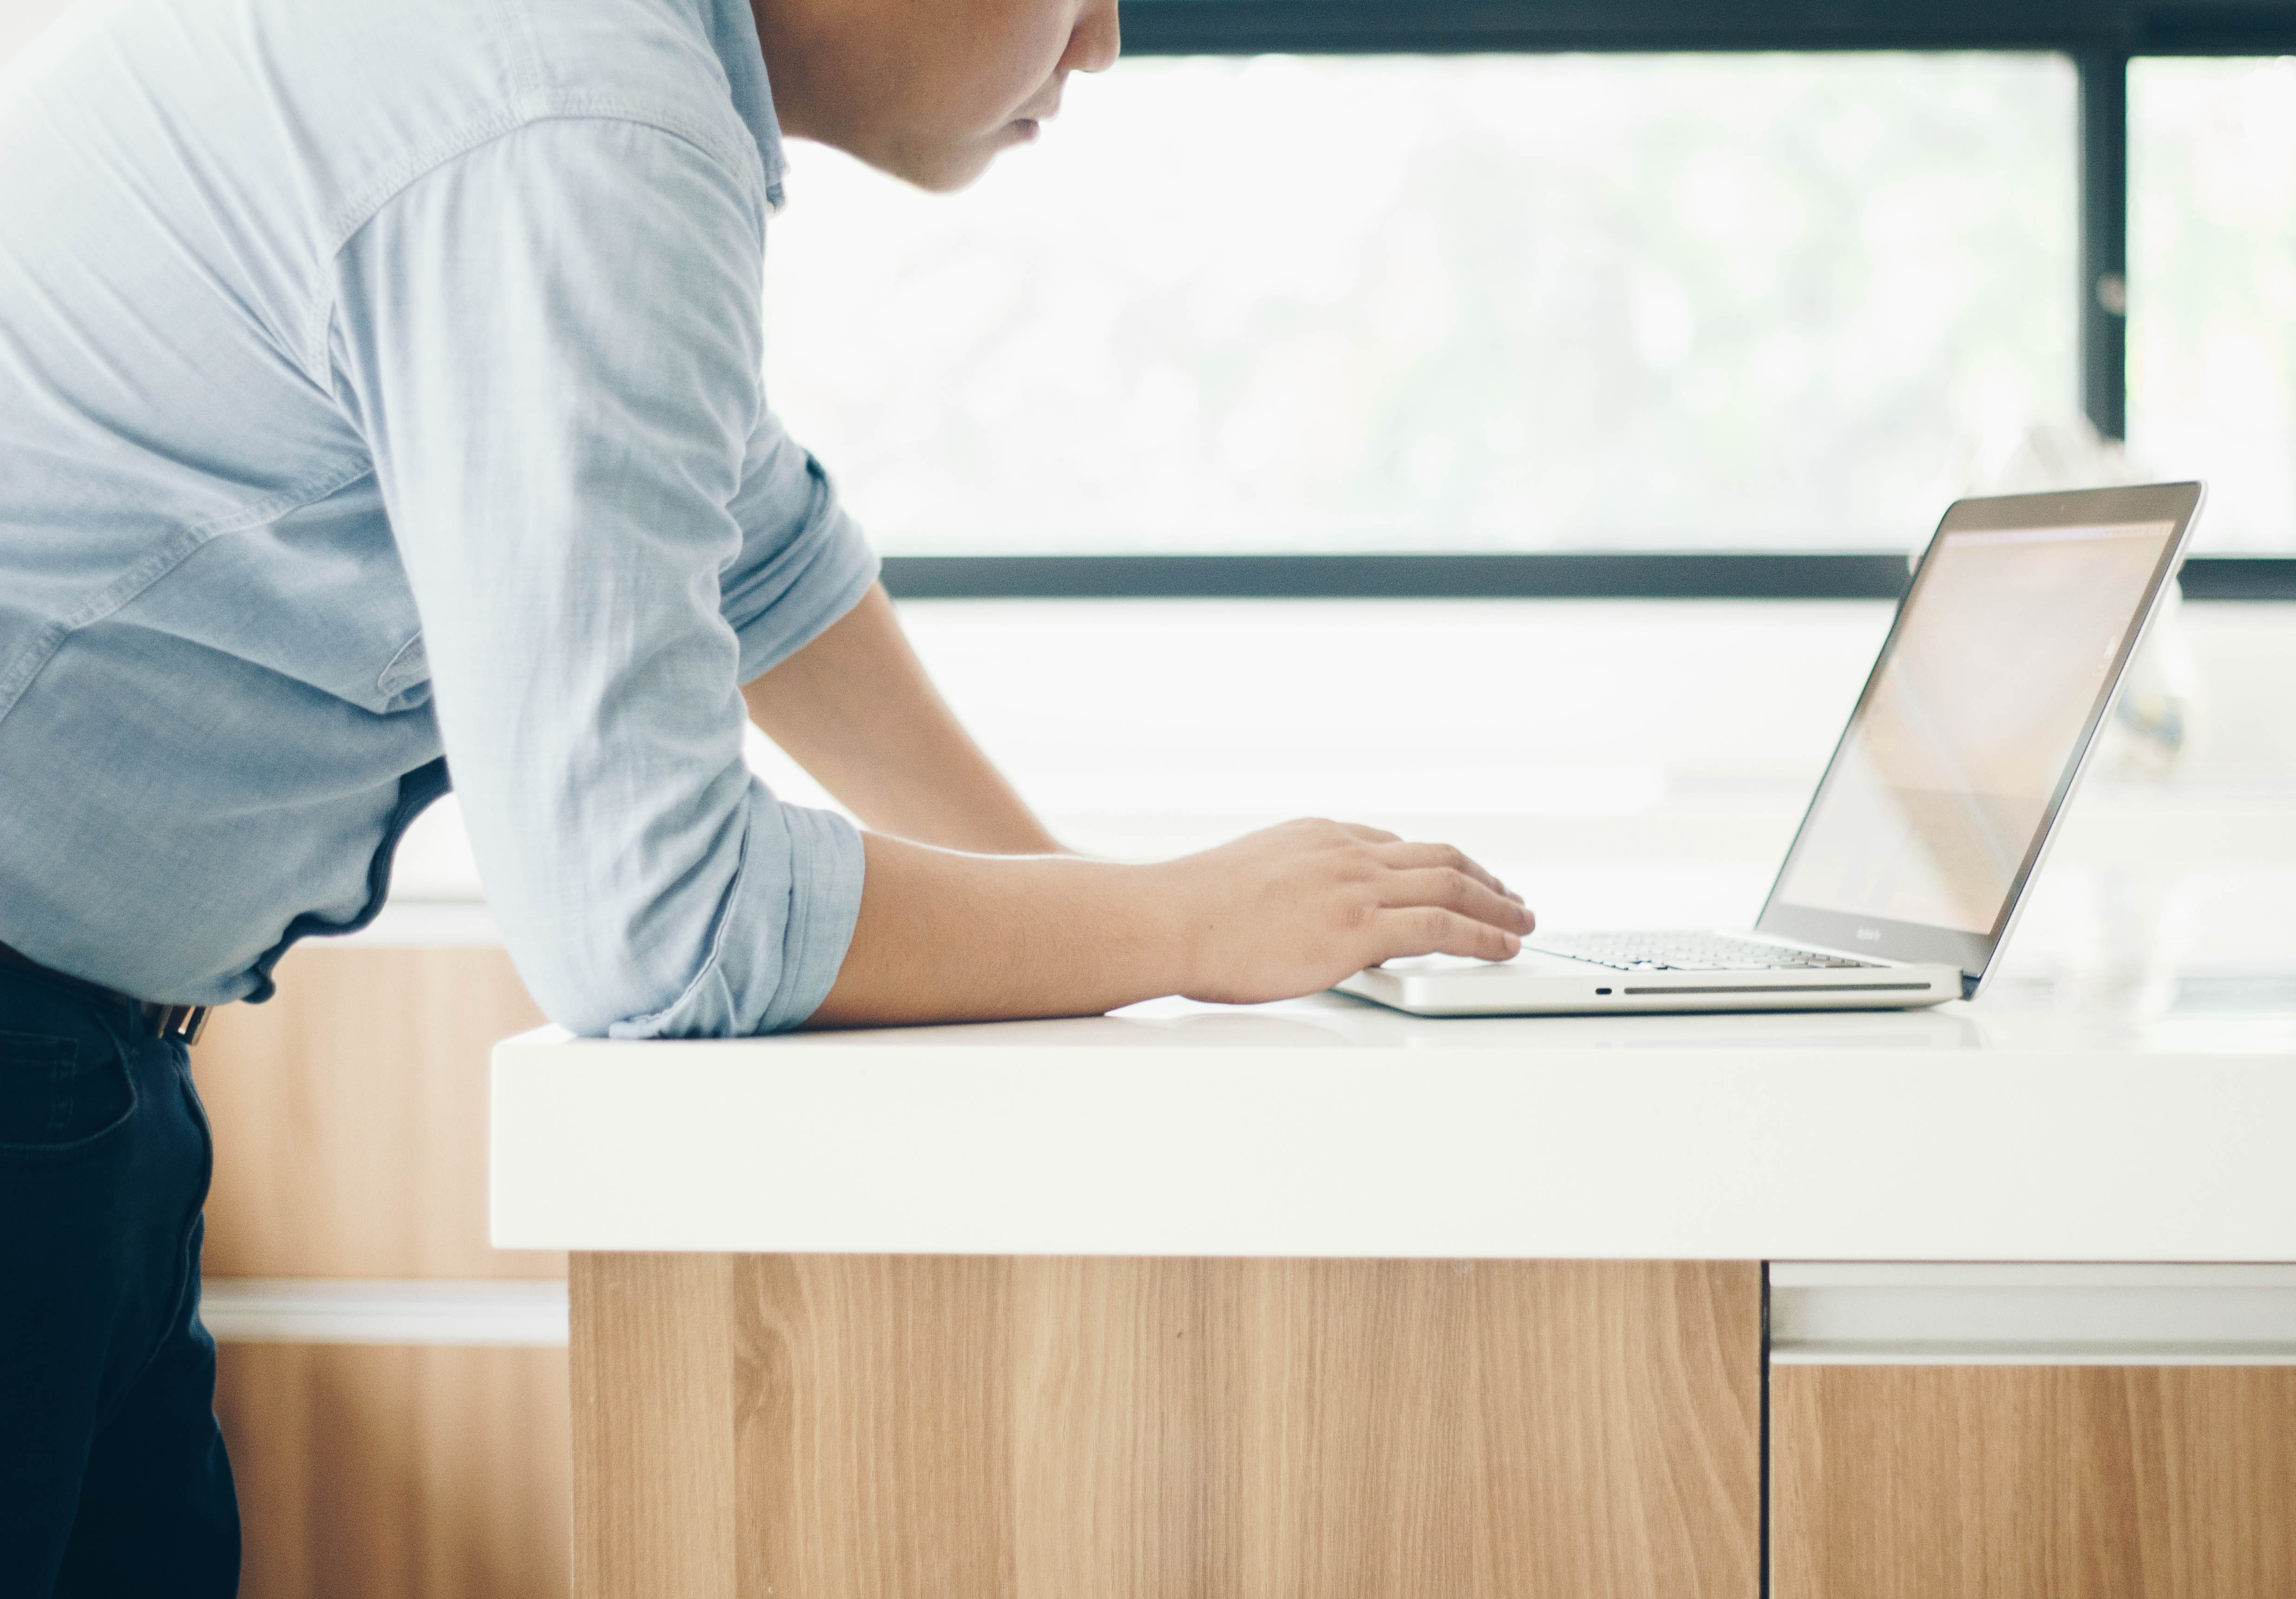
desk, computer desk, furniture, laptop, table, sitting, hand, job, computer, white collar worker, personal computer